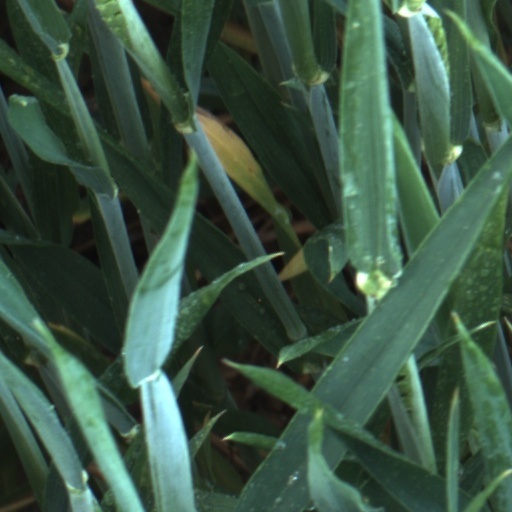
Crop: wheat